Bequia

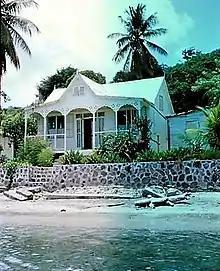
Gingerbread House. Bequia. 1967

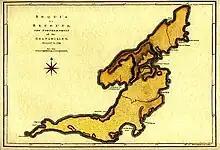
Map of Bequia

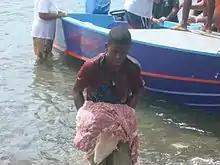
Boy carrying whale meat

Bequia is popular among cruising yachts, expats and tourists. One of the busiest times of the year is the annual Easter Regatta and Music Fest.